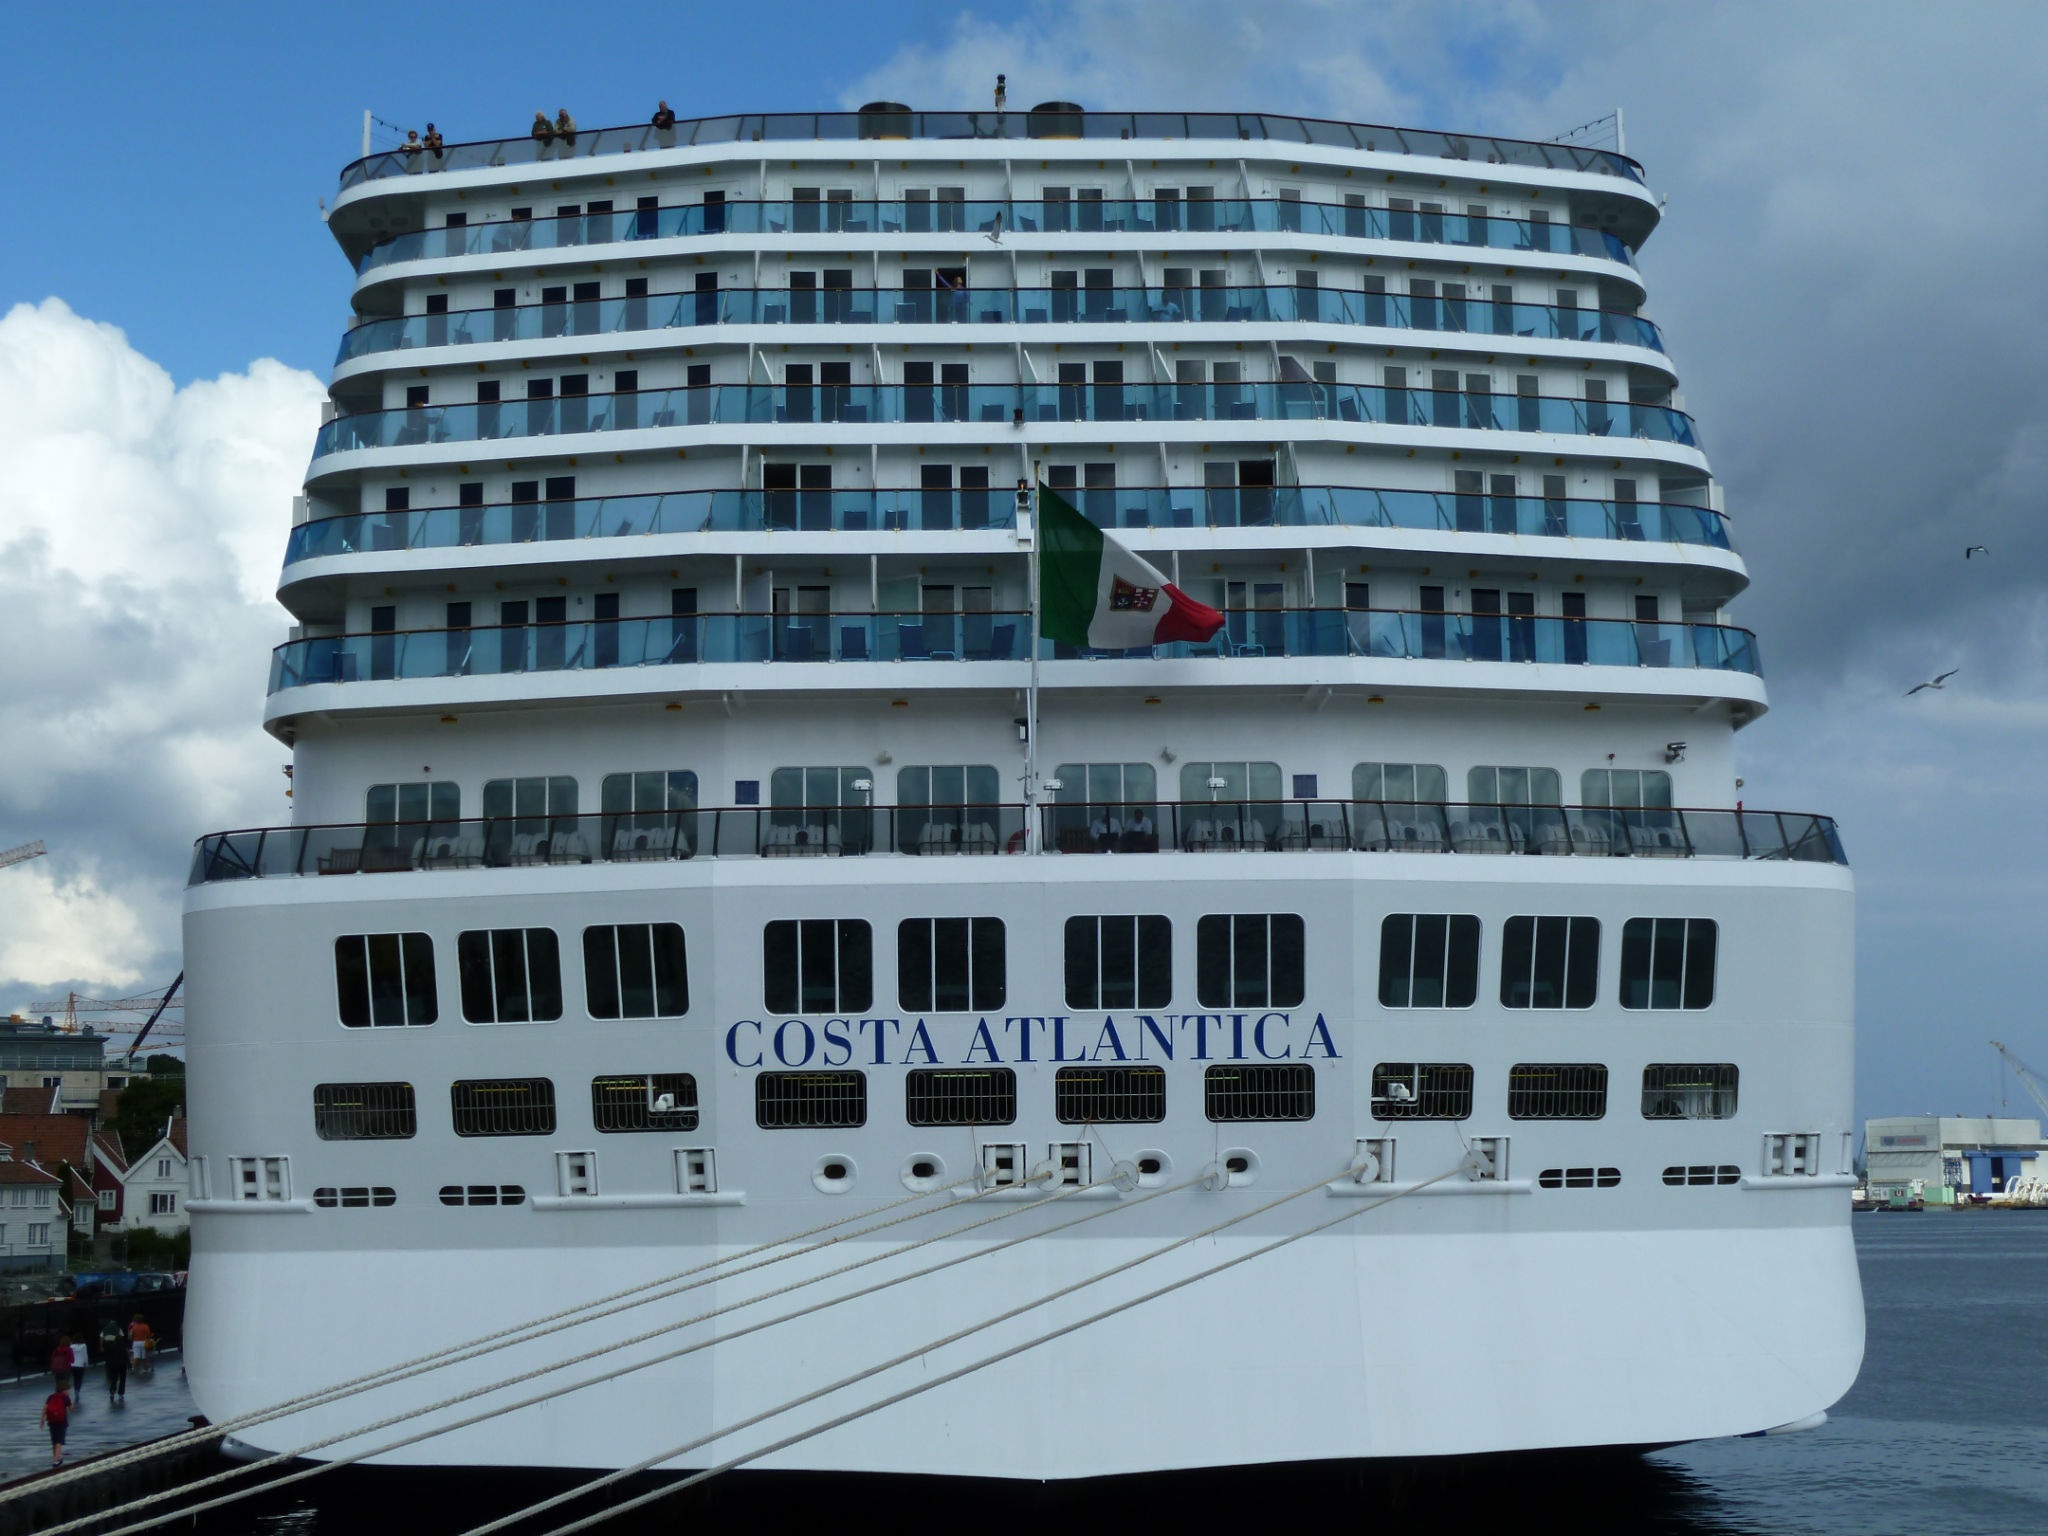
sea, boat, ship, travel, vehicle, yacht, holiday, tourism, cruise, watercraft, cruise ship, motor ship, passenger ship, luxury yacht, ocean liner